David Herold

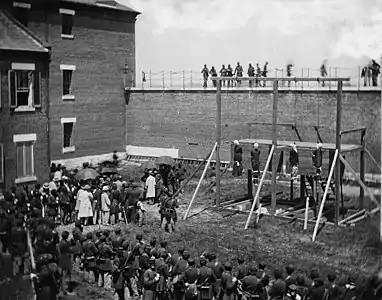
Execution of Mary Surratt, Lewis Powell, David Herold, and George Atzerodt on July 7, 1865, at Fort McNair in Washington, D.C. Digitally restored.

On the night of April 14, 1865, Herold guided Lewis Powell to Seward's house. Inside, Powell attempted to kill Seward, severely wounding him and other members of his household. The ensuing commotion frightened Herold and he rode off, leaving Powell to fend for himself. Another conspirator, George Atzerodt, was supposed to kill Vice President Andrew Johnson, but he got drunk at a bar instead.